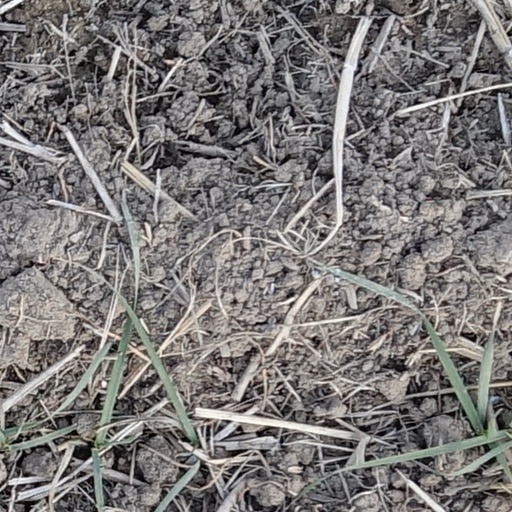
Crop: wheat